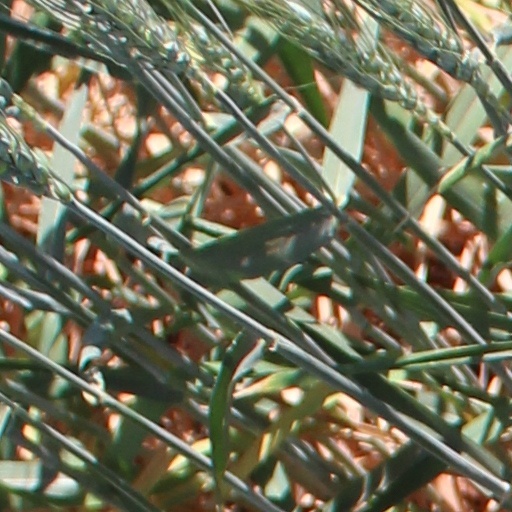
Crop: wheat